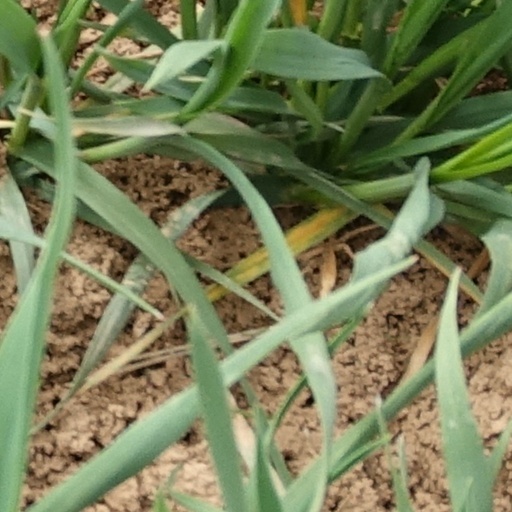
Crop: wheat